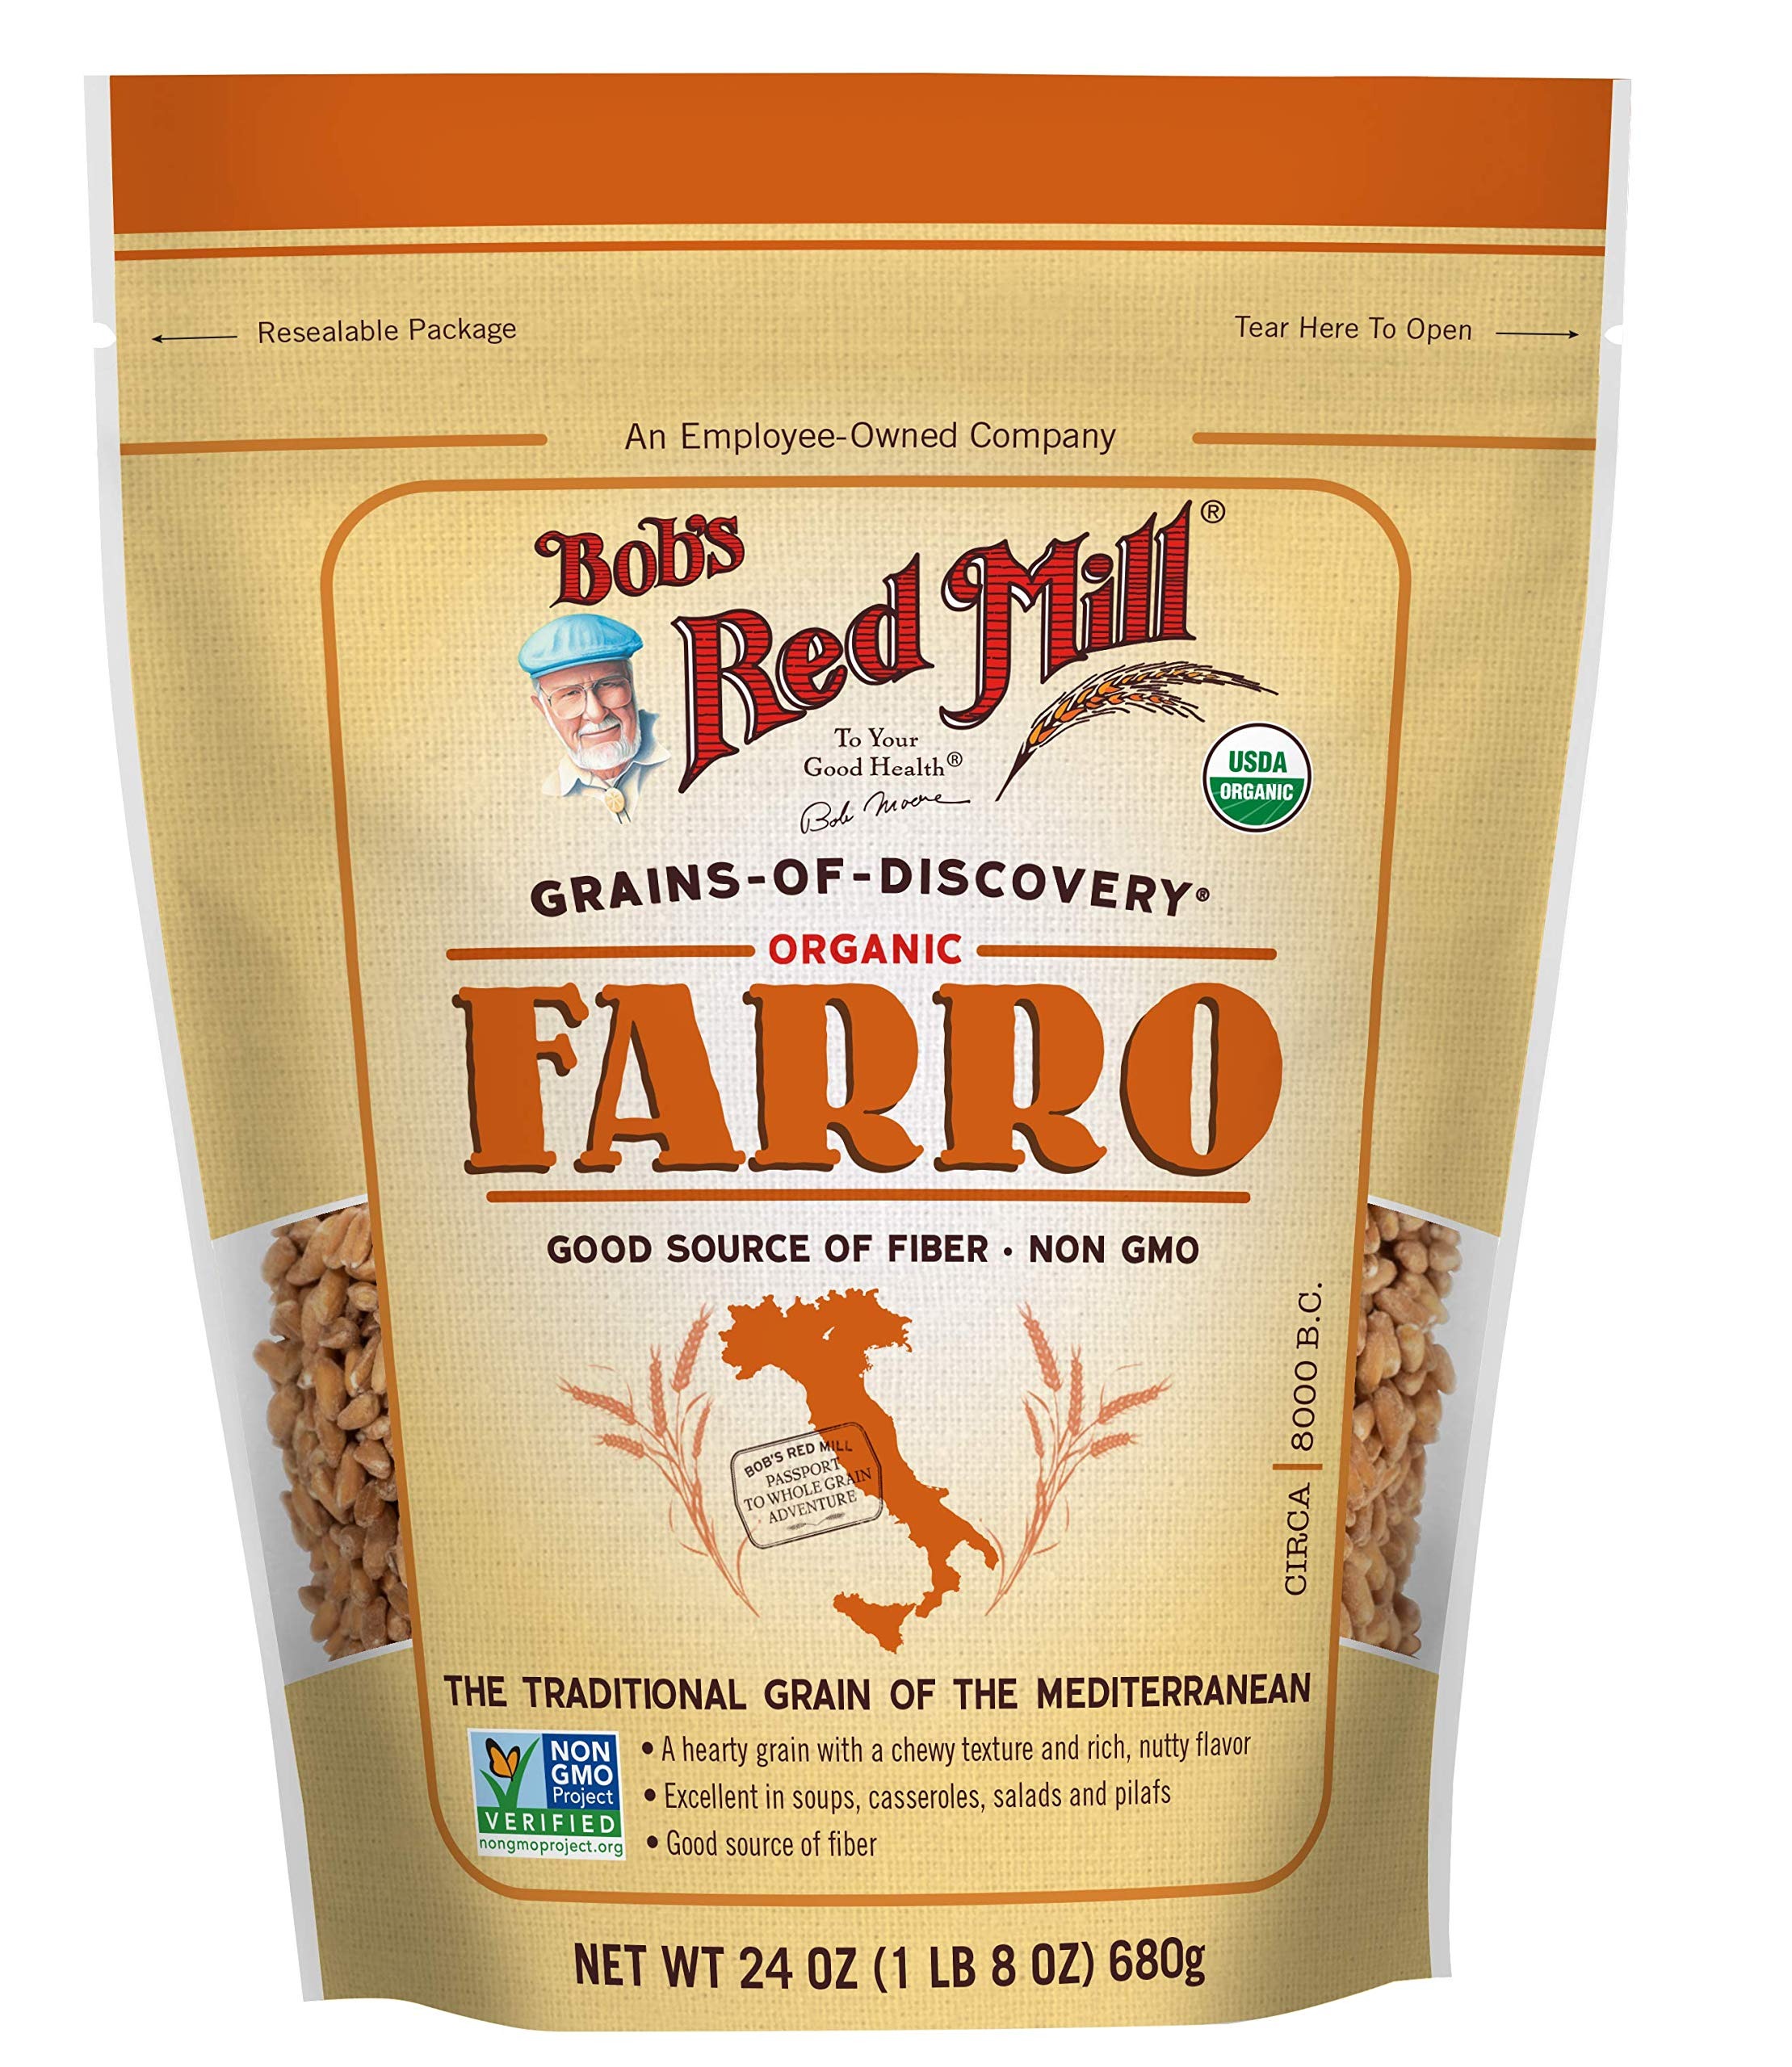
Item Name: Bob's Red Mill Organic Farro Grain, 24 Ounce (Pack of 4)
Bullet Point 1: Case of Four, 24 Ounce bags (6 Pounds total)
Bullet Point 2: USDA Certified Organic; Vegan; Vegetarian; 100% High in Fiber; Kosher Pareve
Bullet Point 3: Ancient grain
Bullet Point 4: 7g protein per serving
Bullet Point 5: Excellent source of dietary fiber
Value: 96.0
Unit: Ounce

Price: 12.16